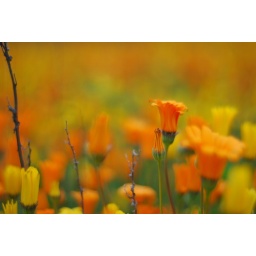
Linear field abstract in orange and yellow